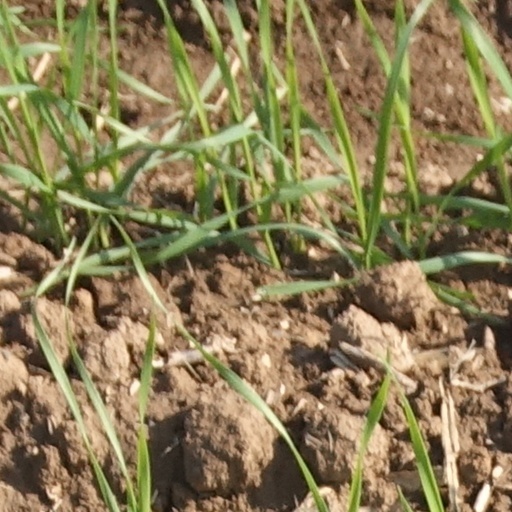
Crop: wheat